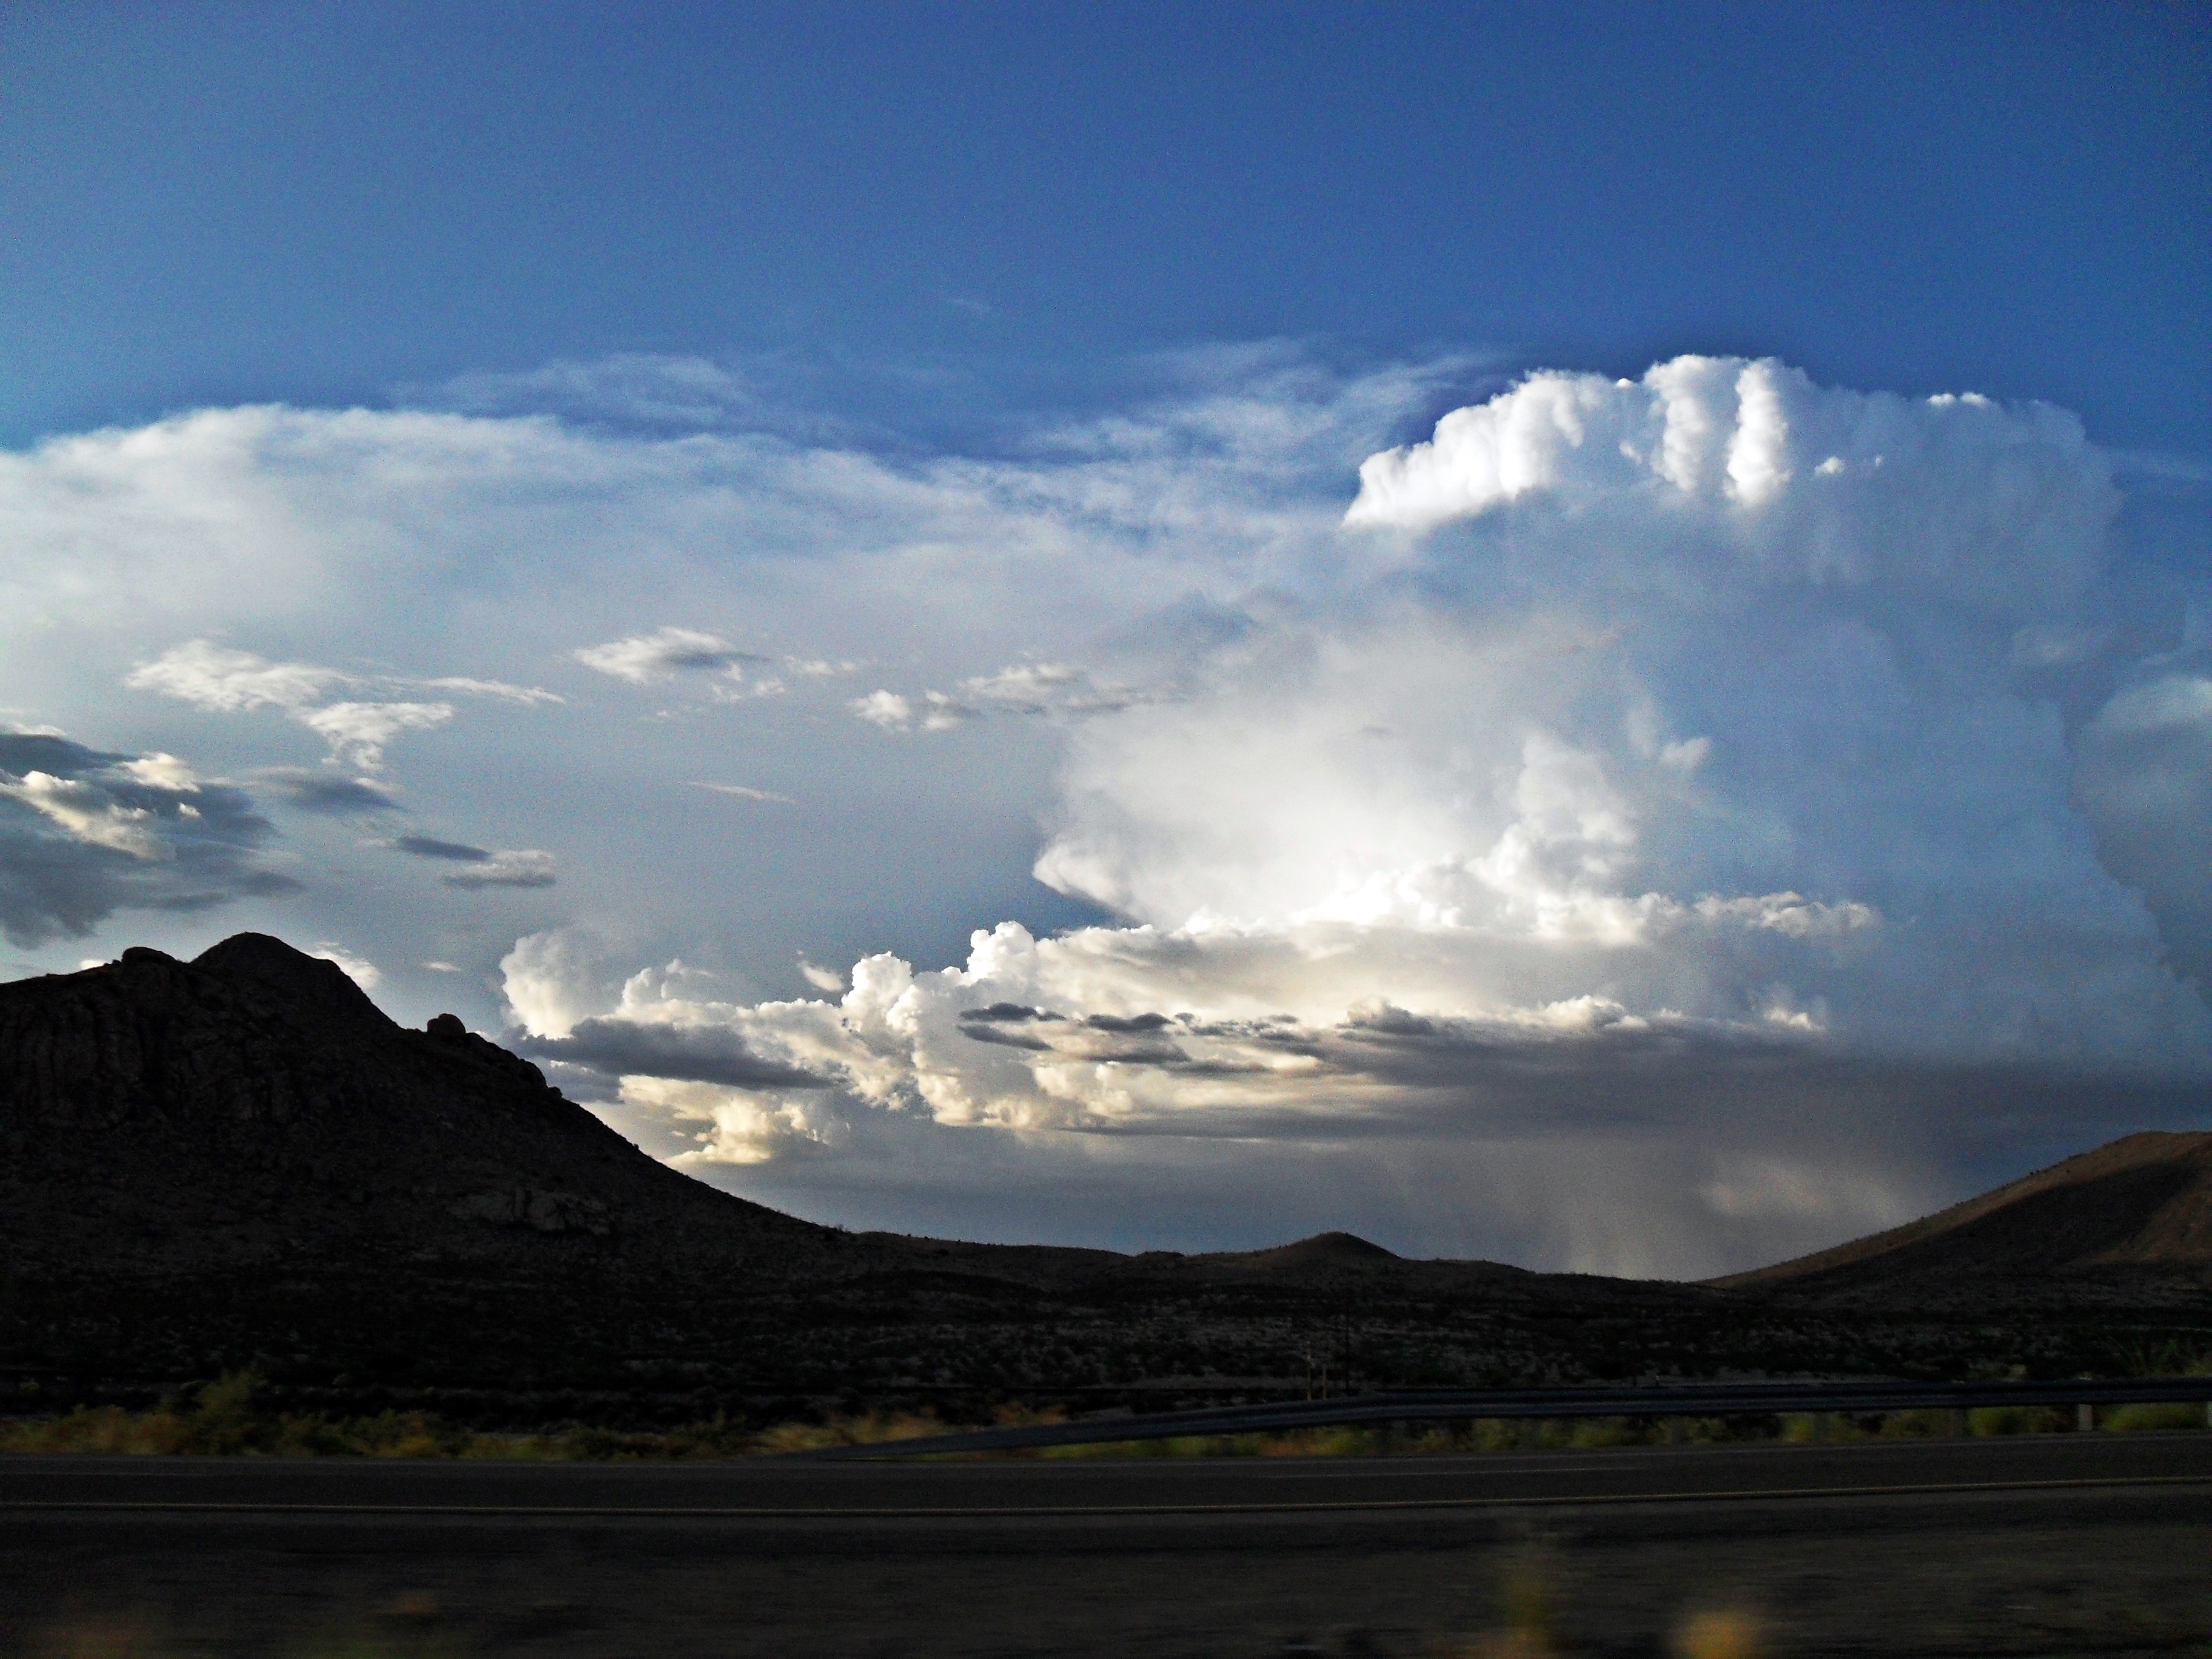
new mexico, usa, road, freeway, storm, cloud, sky, highland, mountainous landforms, mountain, cumulus, natural landscape, mountain range, wilderness, ecoregion, hill, atmosphere, landscape, fell, horizon, meteorological phenomenon, sunlight, national park, valley, vacation, plain, ridge